Side effects of bicalutamide

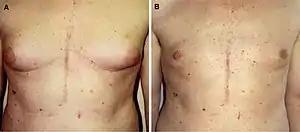
Severe gynecomastia with 150 mg/day bicalutamide monotherapy in a 64-year-old man with prostate cancer. Before (left) and after (right) surgical breast reduction.

Tamoxifen, a selective estrogen receptor modulator (SERM) with antiestrogenic actions in breast tissue and estrogenic actions in bone, has been found to be highly effective in preventing and reversing bicalutamide-induced gynecomastia in men. Moreover, in contrast to analogues (which also alleviate bicalutamide-induced gynecomastia), tamoxifen poses minimal risk of accelerated bone loss and osteoporosis. For reasons that are unclear, anastrozole, an aromatase inhibitor (or an inhibitor of estrogen biosynthesis), has been found to be much less effective in comparison to tamoxifen for treating bicalutamide-induced gynecomastia. A 2015 systematic review of -induced gynecomastia and breast tenderness concluded that tamoxifen (10–20 mg/day) and radiotherapy could effectively manage the side effect without relevant adverse effects, though with tamoxifen showing superior effectiveness. A 2019 network meta-analysis likewise concluded that tamoxifen was more effective than radiotherapy or anastrozole for preventing bicalutamide-induced gynecomastia. Surgical breast reduction may also be employed to correct bicalutamide-induced gynecomastia.